Yad La-Shiryon

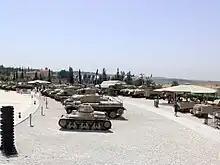
Latrun tank collection

Yad La-shiryon is famous worldwide for its unique and diverse collection of tanks and armored vehicles. There are over a hundred different vehicles in the collection.